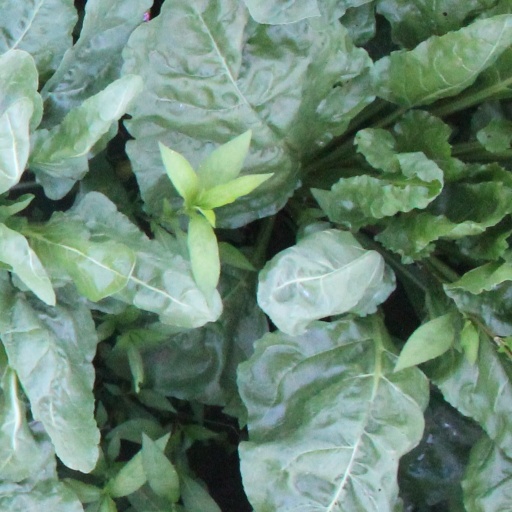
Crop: sugar beet